Sundome!! Milky Way

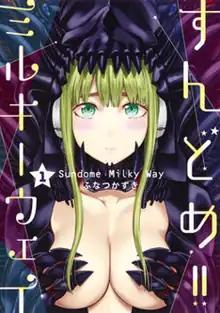
Cover of the first volume

is a Japanese manga series written and illustrated by Kazuki Funatsu. It was serialized in Shueisha's manga magazine "Grand Jump" from June 2016 to November 2019, with its chapters collected in nine volumes. An alternate ending, titled "Sundome!! Milky Way Another End" was serialized in the same magazine from February to December 2020. In North America, the series is licensed for English release by Seven Seas Entertainment.